Purandara Dasa

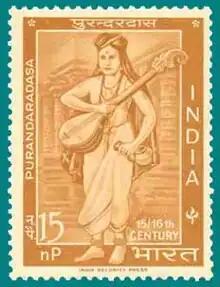
Purandara Dasa on a 1964 stamp of India

Purandara Dasa (IAST: Purandara Dāsa; (1470 – 1564) was a composer, singer and a Haridasa philosopher from present-day Karnataka, India. He was a follower of Madhvacharya's Dvaita philosophy. He was one of the chief founding proponents that shaped modern Carnatic music. In honor of his contributions to Carnatic music, he is referred to as the "Pitamaha" ("lit". "grandsire") of Carnatic music. According to a legend, he is considered as an incarnation of Narada.